Curse of the Colonel

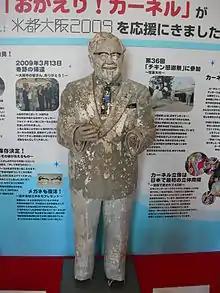
The statue following its 2009 recovery from the river. Visible around the statue's neck is an "Omamori", a traditional Japanese amulet.

The Curse of the Colonel is a Japanese urban legend that holds that the ghost of the KFC founder, Colonel Sanders, placed a curse on the Hanshin Tigers baseball team.